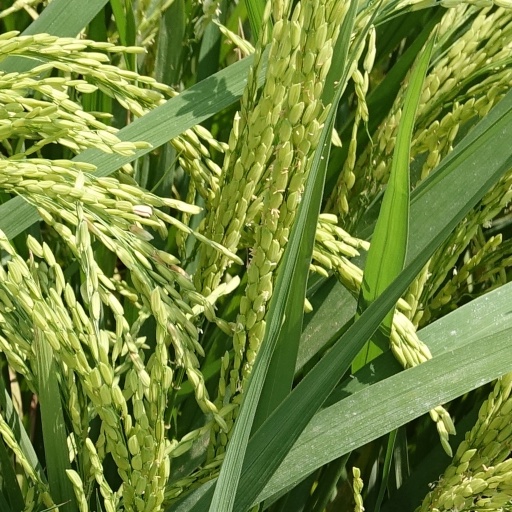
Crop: rice